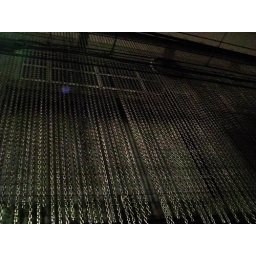
This chain-covered building is the braille library in Tokyo.